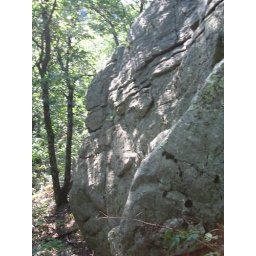
rocks in forest